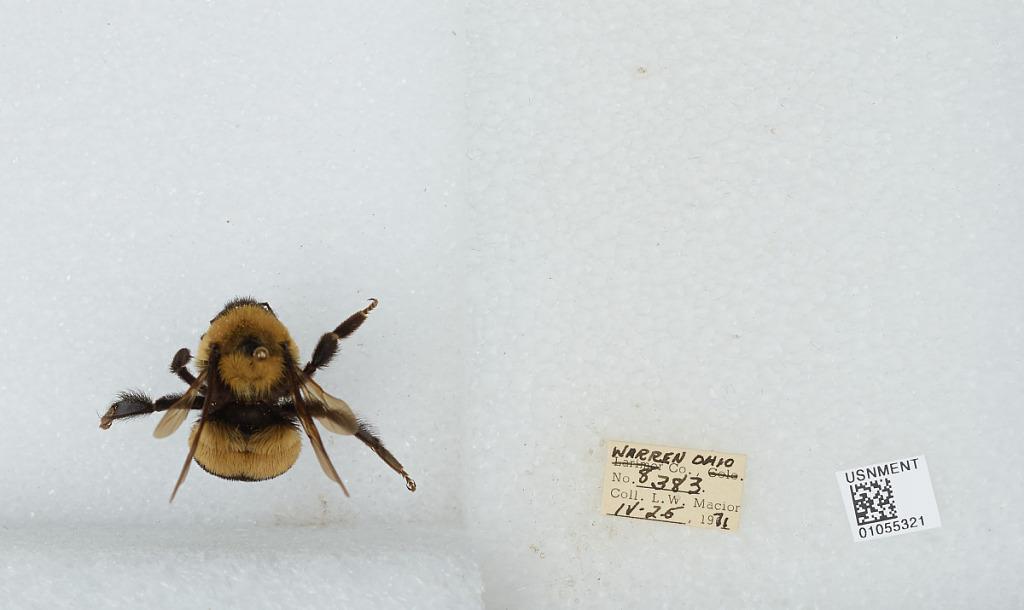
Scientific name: Bombus (Bombus) affinis Cresson
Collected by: L. Macior
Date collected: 1971-4-25
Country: United States
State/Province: Ohio
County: Warren
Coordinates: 39.4242, -84.1856